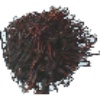
Label: rambutan